Pedro II of Brazil

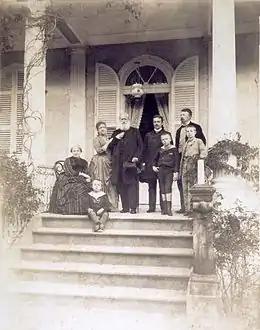
The last picture of the imperial family in Brazil, 1889

During the 1880s, Brazil continued to prosper, and social diversity increased markedly, including the first organized push for women's rights. On the other hand, letters written by Pedro II reveal a man grown world-weary with age and having an increasingly alienated and pessimistic outlook. He remained respectful of his duty and was meticulous in performing the tasks demanded of the imperial office, albeit often without enthusiasm. Because of his increasing "indifference towards the fate of the regime" and his lack of action in support of the imperial system once it was challenged, historians have attributed the "prime, perhaps sole, responsibility" for the dissolution of the monarchy to the Emperor himself.